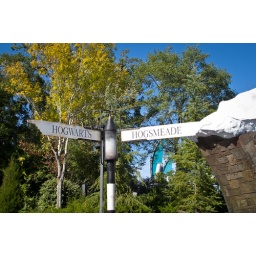
A street sign letting you know which way to go in the Wizarding World of Harry Potter.